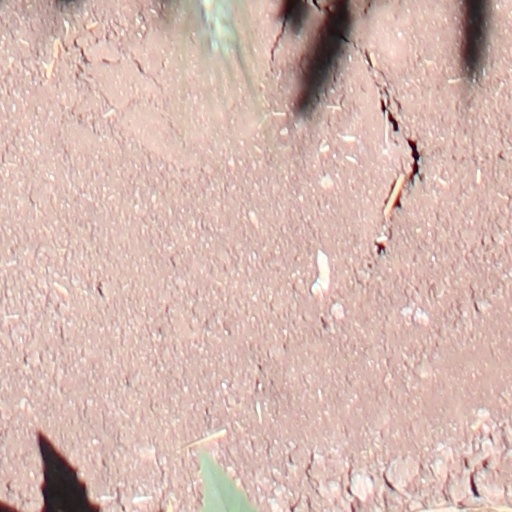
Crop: wheat